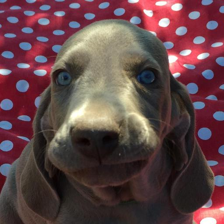
Label: animals